Answer in natural language. How many Doorways are visible in the scene? Choose between the following options: 3, 4, 0, 2 or 1
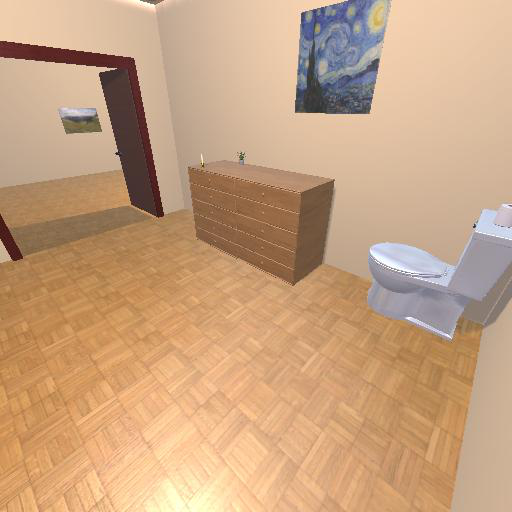
<answer>1</answer>